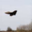
Label: airplane